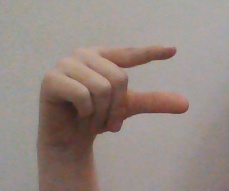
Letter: dal